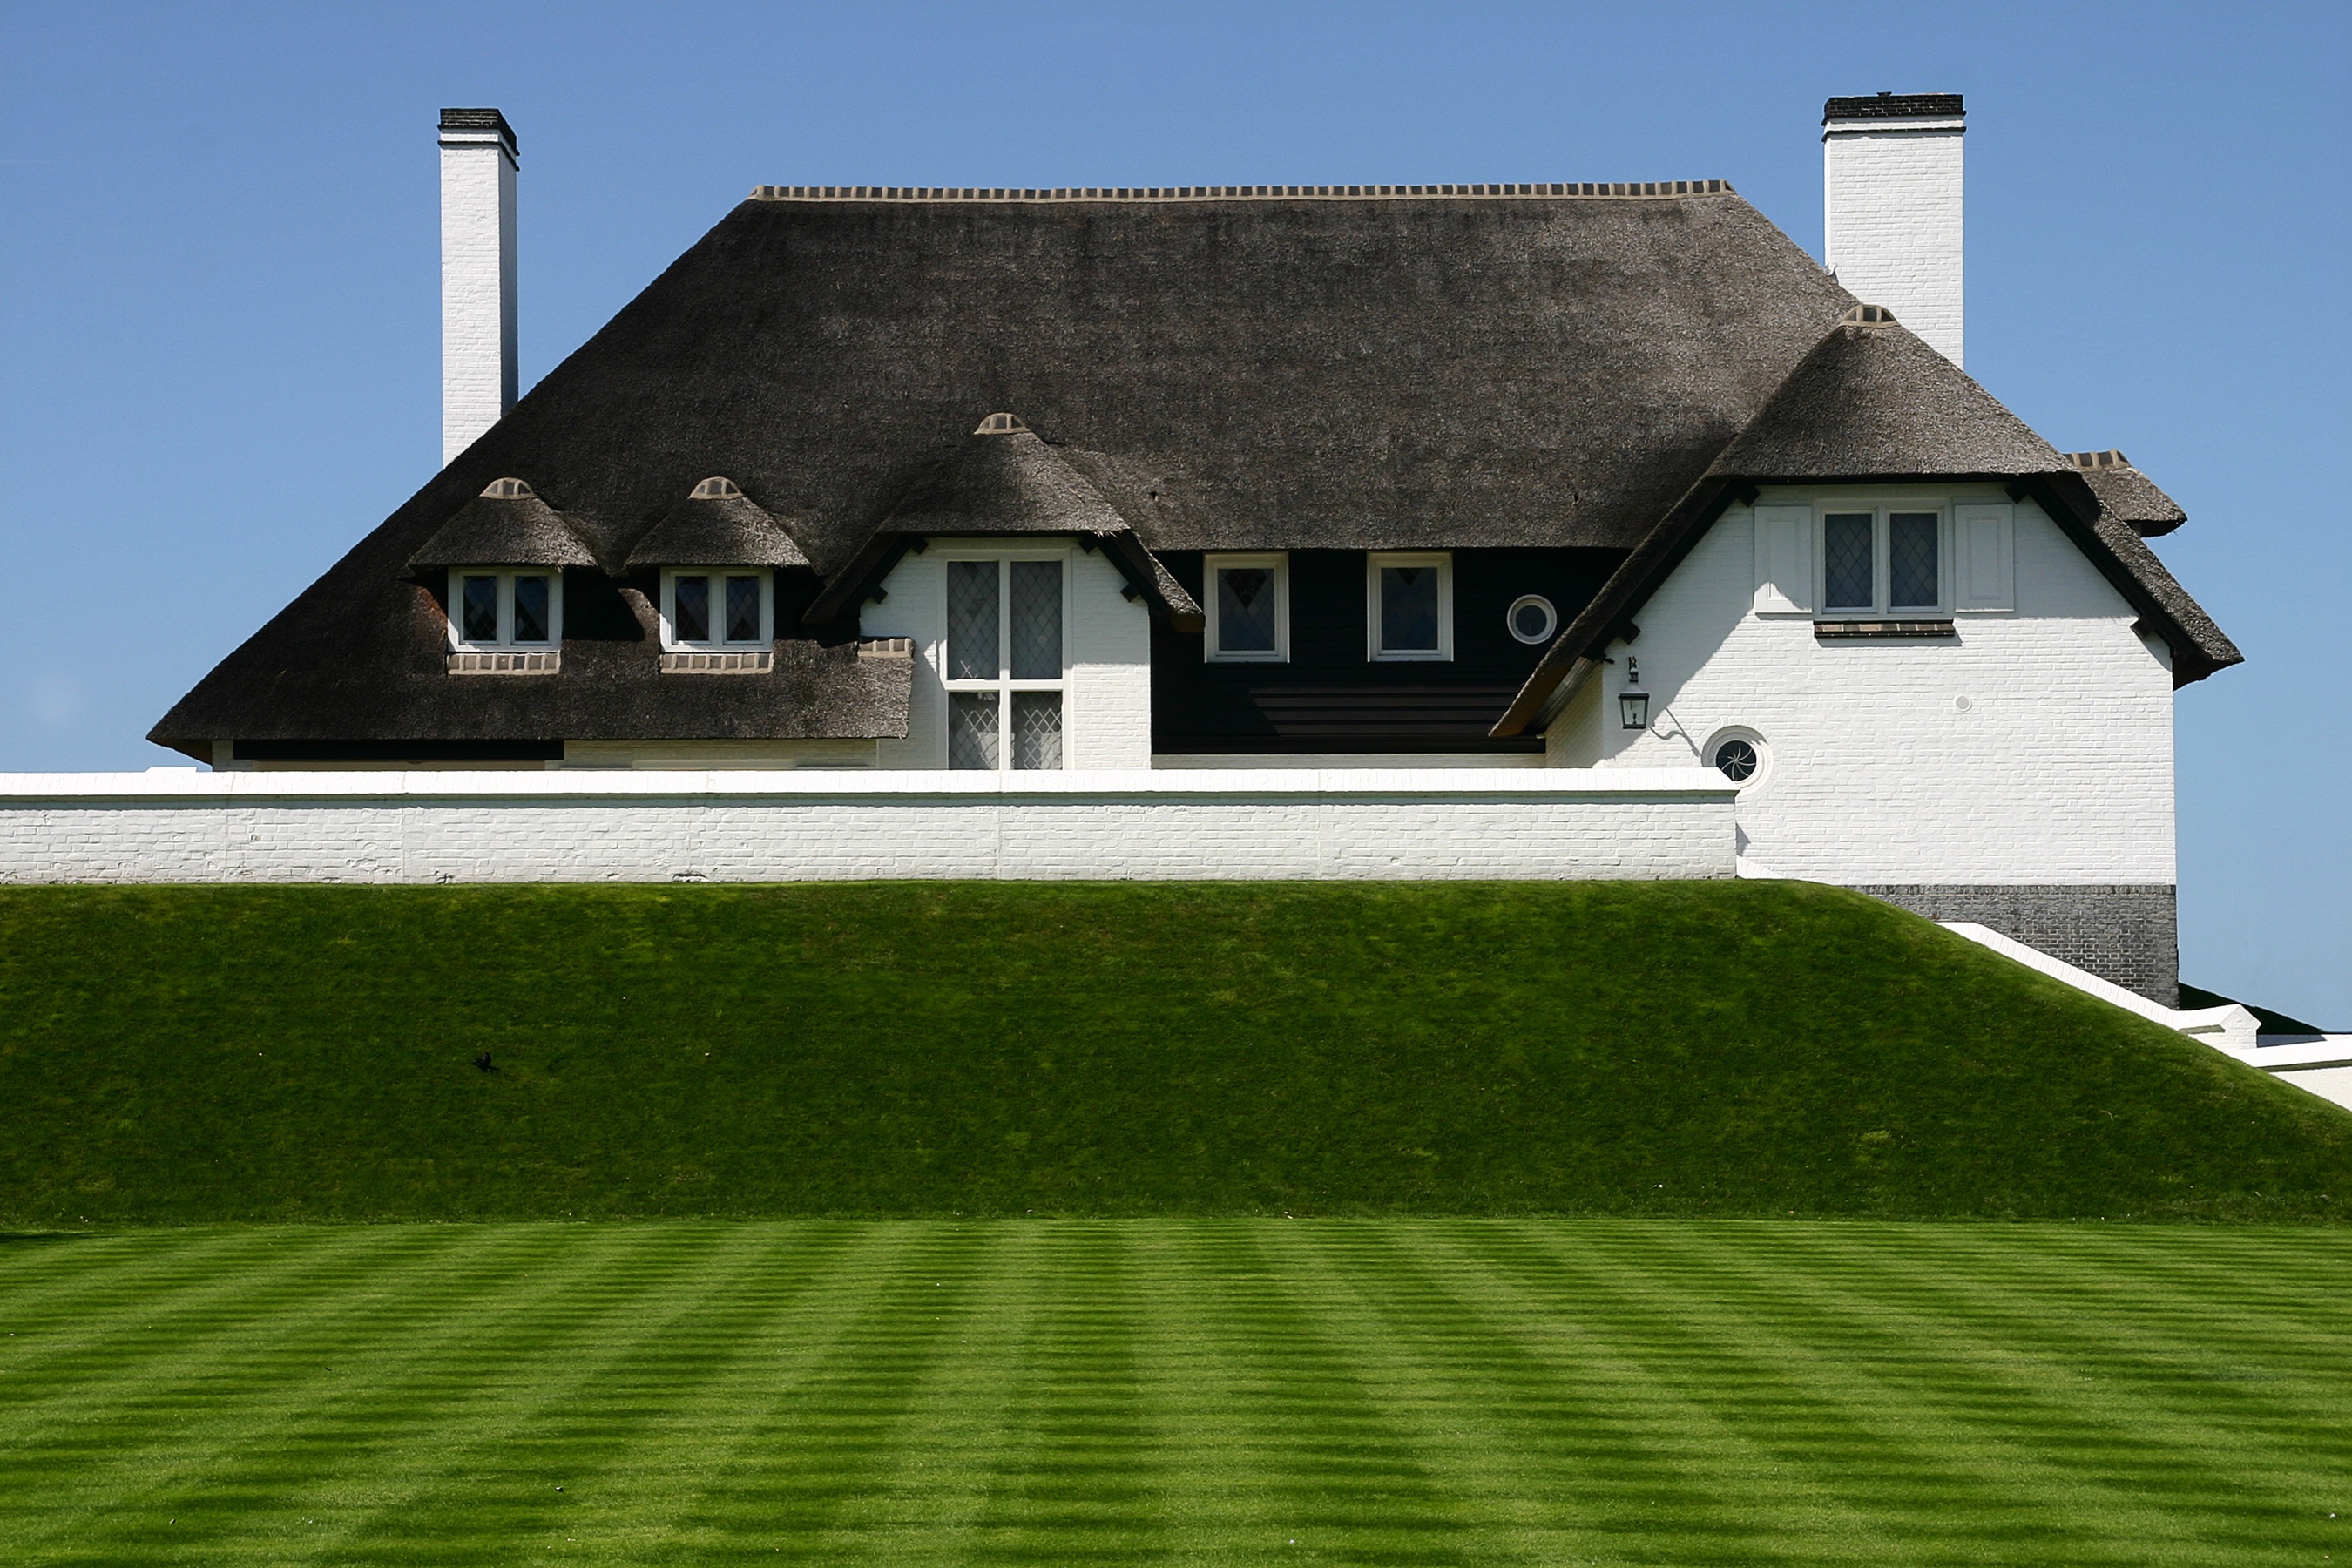
grass, architecture, lawn, house, roof, building, home, reed, cottage, holiday, facade, thatched roof, farmhouse, estate, thatched, baltic sea, rural area, flooring, residential area, green lawn